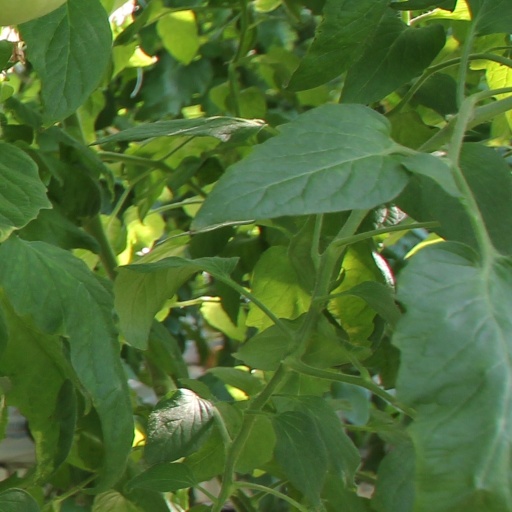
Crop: tomato